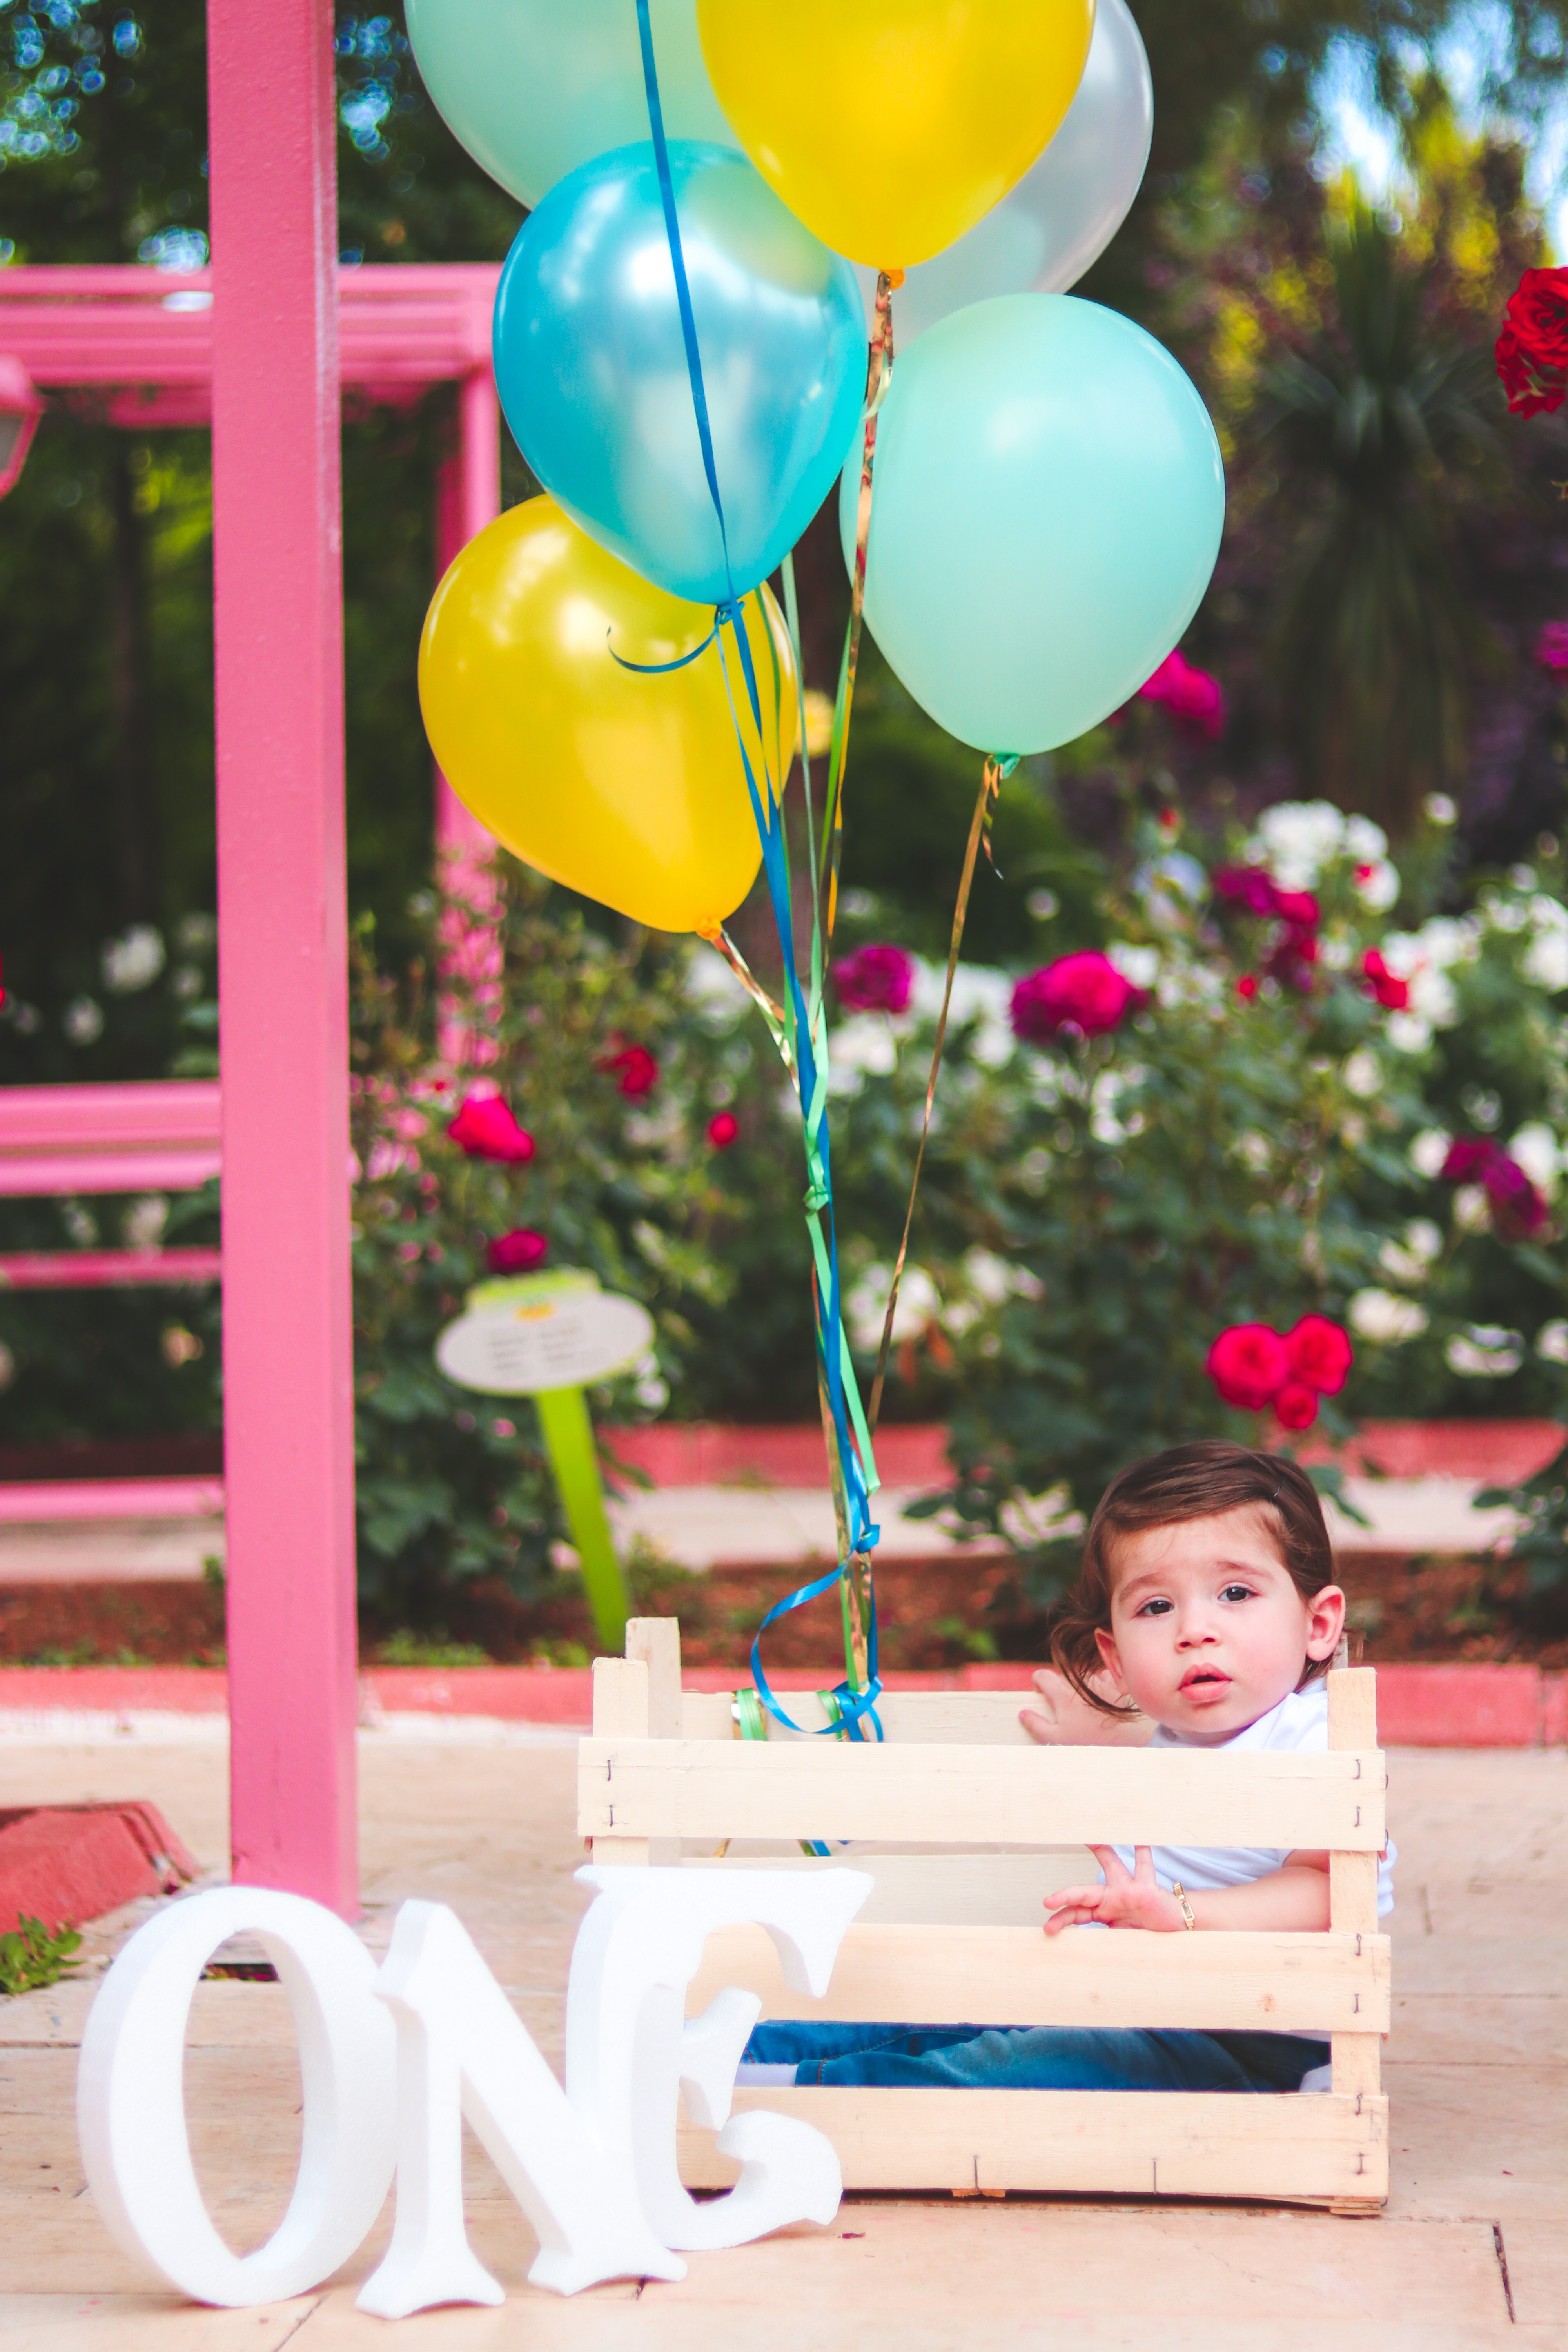
balloon, party supply, pink, child, yellow, party, fun, birthday, architecture, toy, event, toddler, recreation, leisure, happy, smile, play